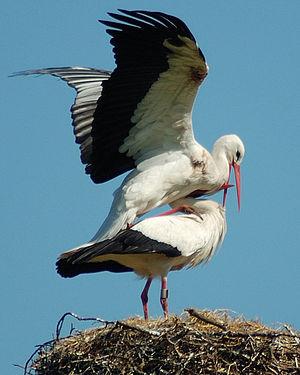
La Cigogne blanche est une grande espèce d'oiseaux échassiers de la famille des Ciconiidés. Son plumage est principalement blanc, avec du noir sur les ailes. Les adultes ont de longues pattes rouges et un bec rouge long et droit, et mesurent en moyenne 100 à 115 cm du bout du bec au bout de la queue, avec une envergure comprise entre 155 et 215 cm. Son espérance de vie est de 20 à 30 ans.